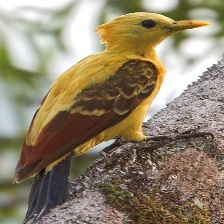
Species: CREAM COLORED WOODPECKER
Scientific name: CELEUS FLAVUS